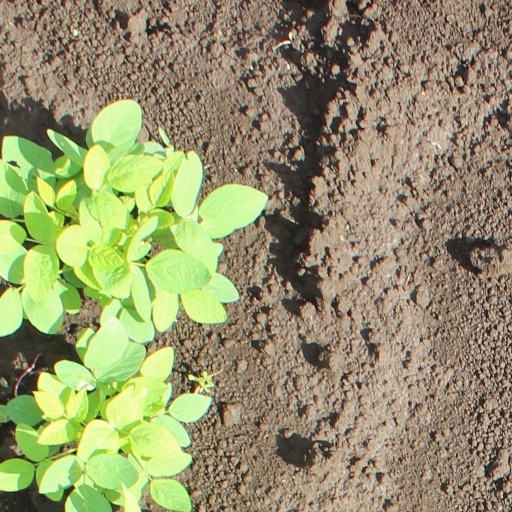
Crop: soybean